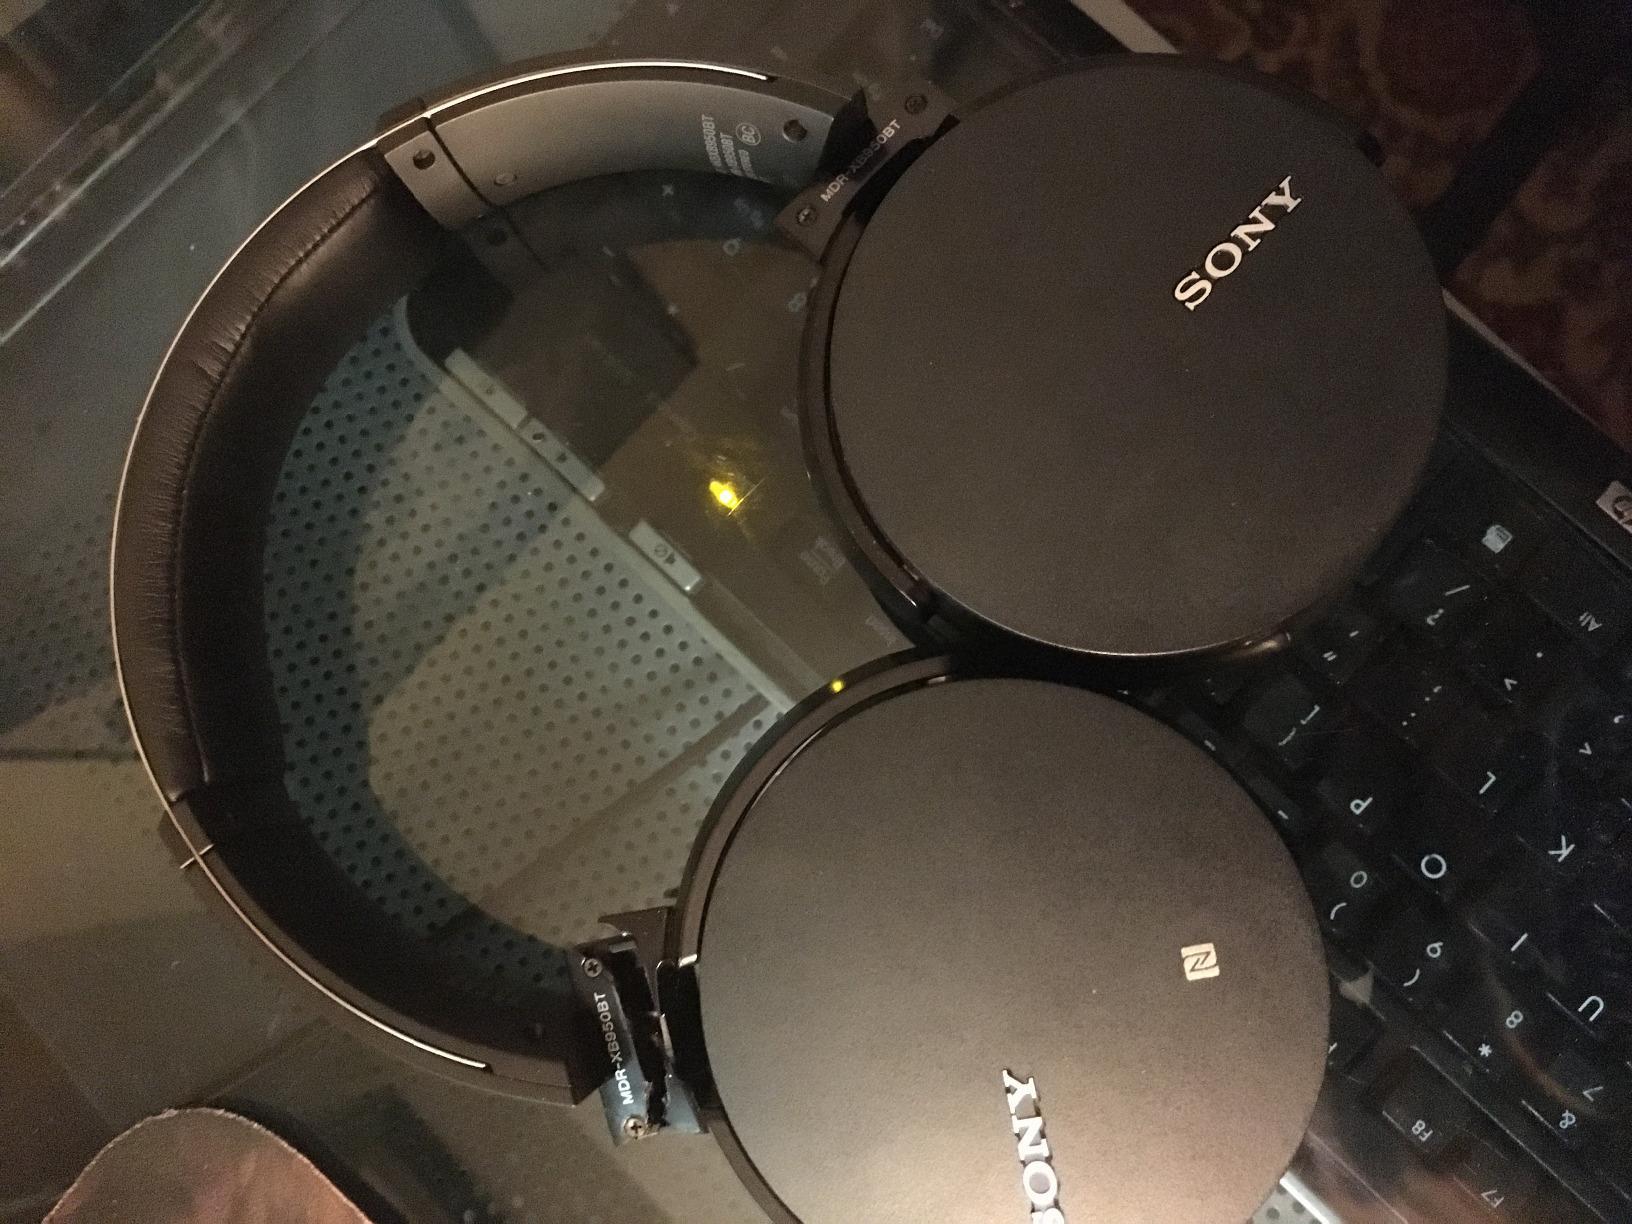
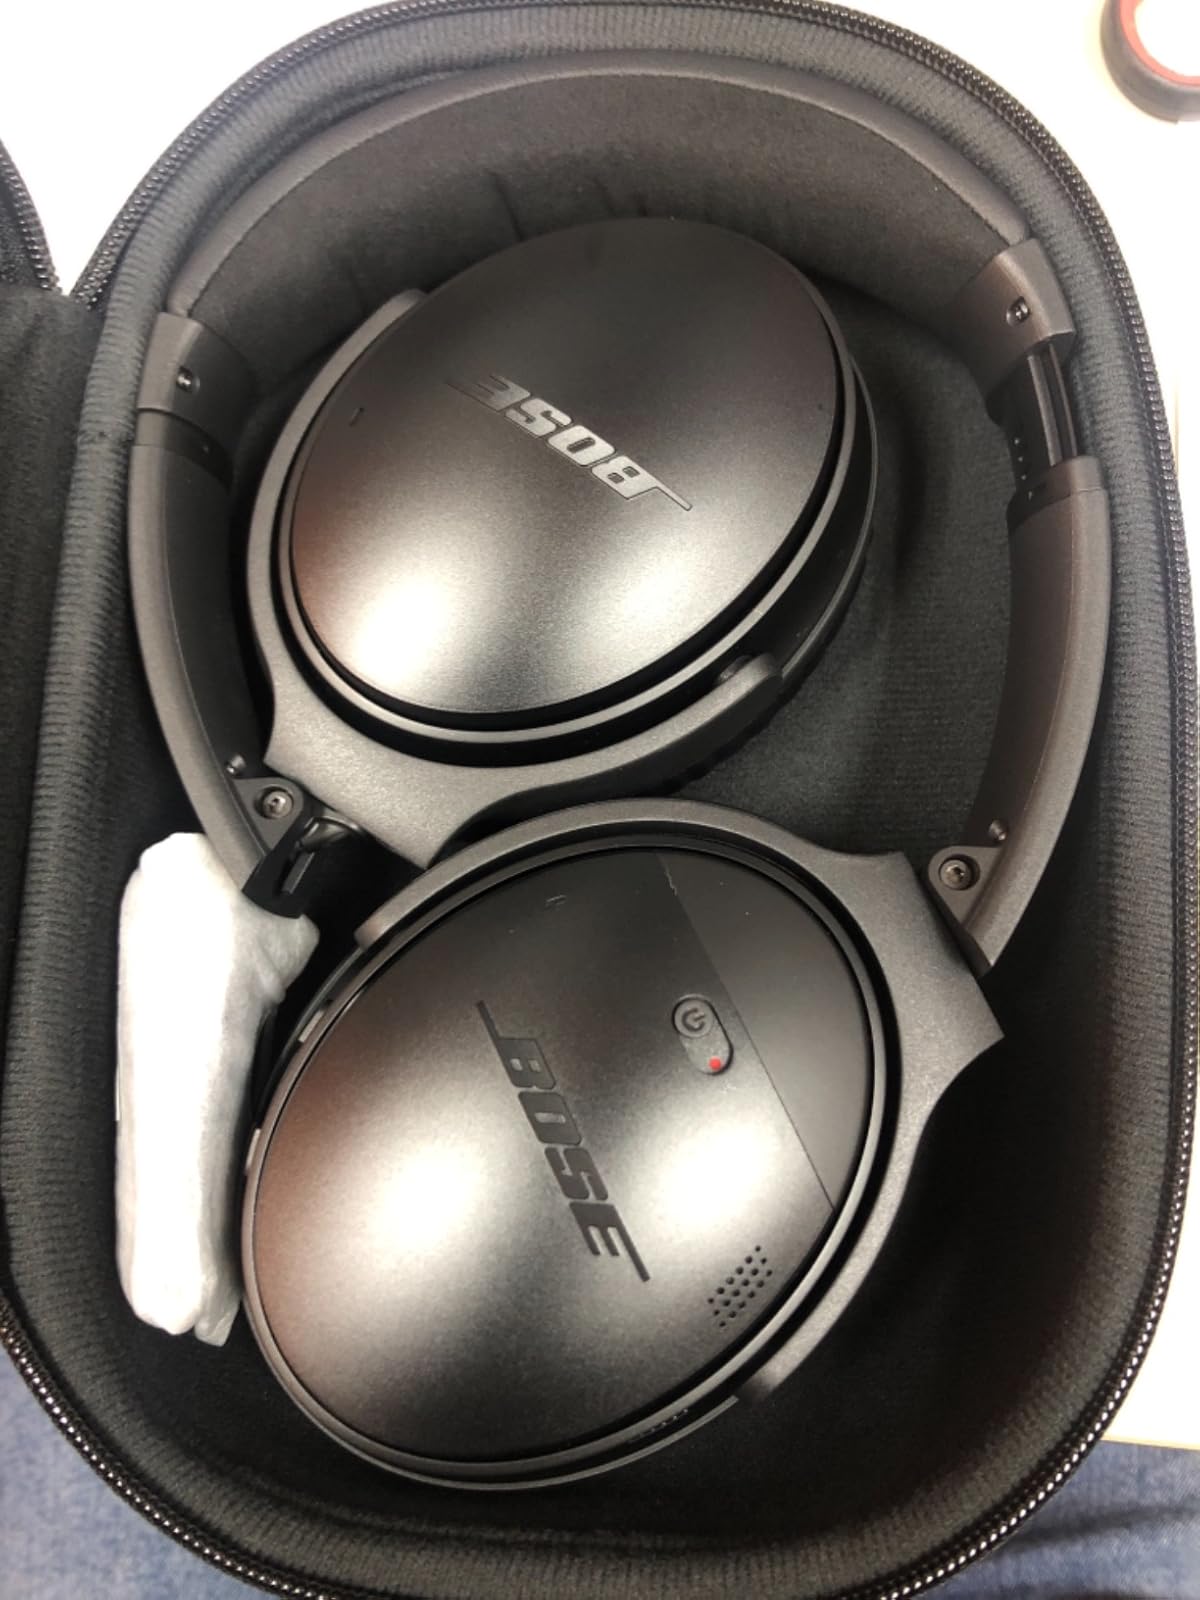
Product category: headphones
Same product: no